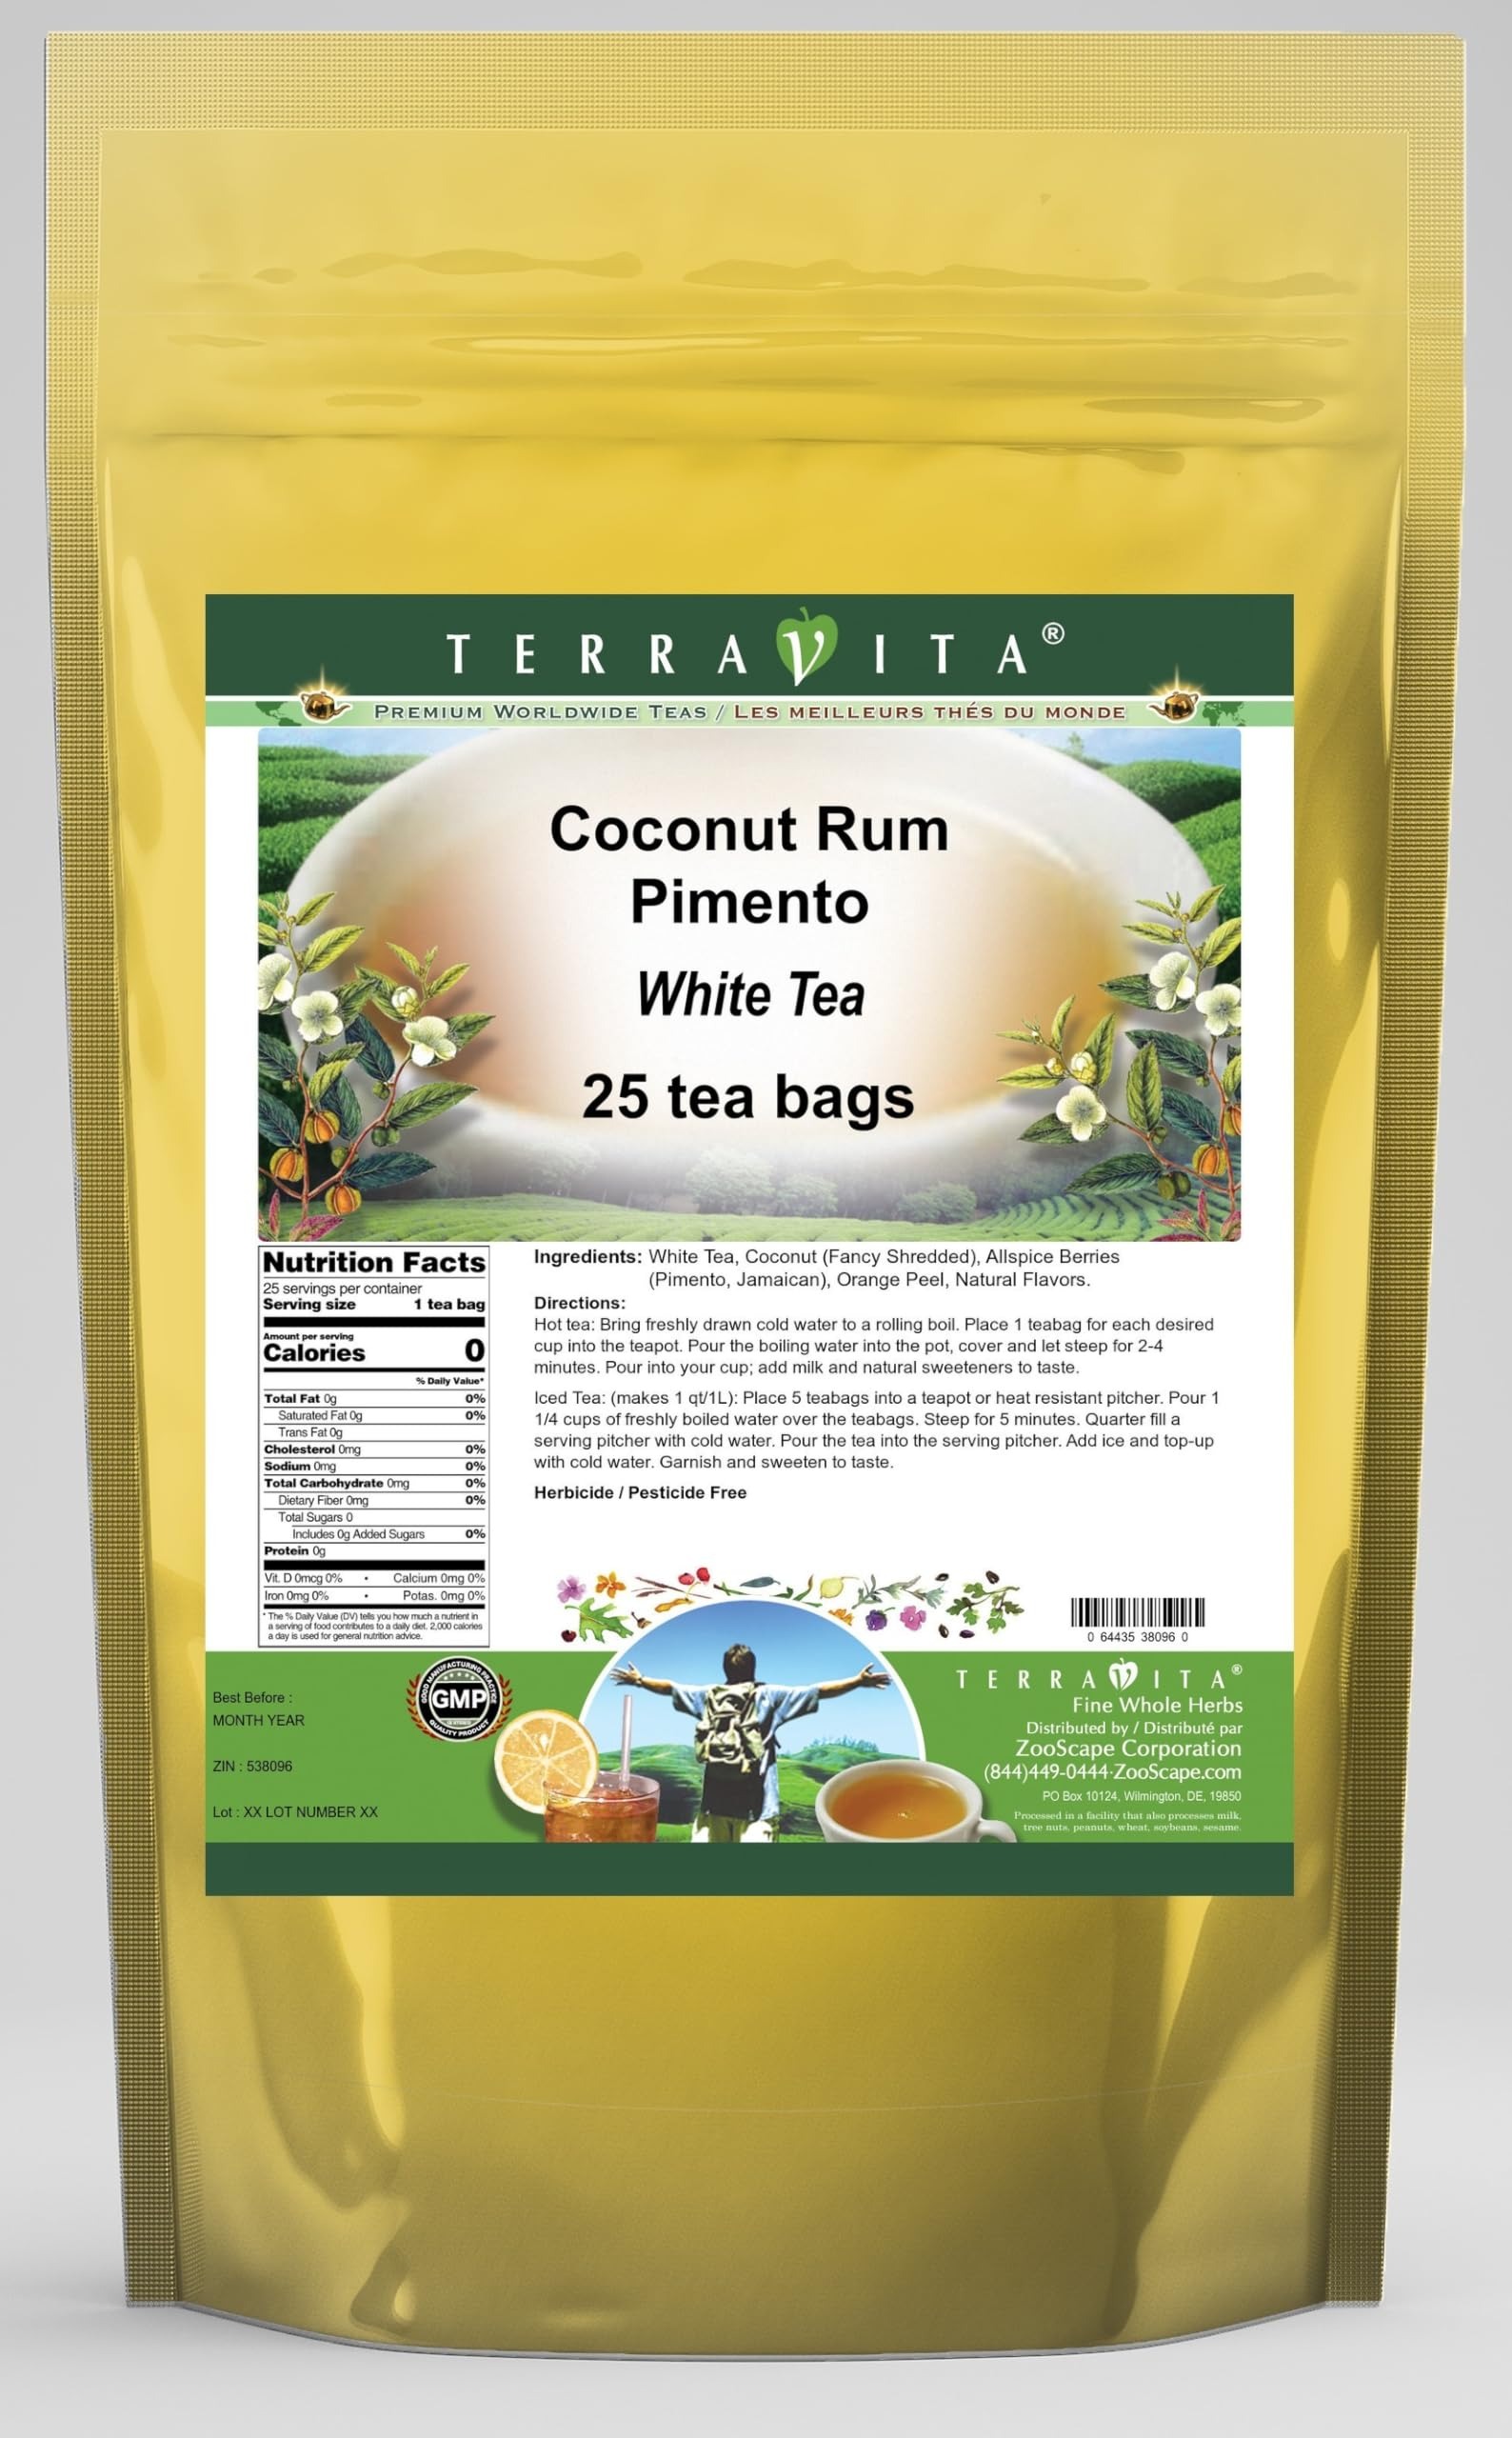
Item Name: Coconut Rum Pimento White Tea (25 tea bags, ZIN: 538096)
Bullet Point 1: Our Coconut Rum Pimento White Tea is a mouth-watering flavored White tea with Coconut, Allspice Berries (Pimento, Jamaican) and Orange Peel that you can enjoy all year round! The aroma and Coconut Rum Pimento flavor is a delight! - Ingredients: White tea, Coconut, Allspice Berries (Pimento, Jamaican), Orange Peel and Natural Coconut Rum Pimento Flavor.
Bullet Point 2: No fillers.
Bullet Point 3: Manufacturer: TerraVita
Bullet Point 4: Size: 25 tea bags
Bullet Point 5: White Tea Bags - Packed in a convenient upright pouch!
Product Description: Our Coconut Rum Pimento White Tea is a mouth-watering flavored White tea with Coconut, Allspice Berries (Pimento, Jamaican) and Orange Peel that you can enjoy all year round! The aroma and Coconut Rum Pimento flavor is a delight! - Ingredients: White tea, Coconut, Allspice Berries (Pimento, Jamaican), Orange Peel and Natural Coconut Rum Pimento Flavor. - Hot tea brewing method: Bring freshly drawn cold water to a rolling boil. Place 1 teabag for each desired cup into the teapot. Pour the boiling water into the pot, cover and let steep for 2-4 minutes. Pour into your cup; add milk and natural sweeteners to taste. - Iced tea brewing method: (to make 1 liter/quart): Place 5 teabags into a teapot or heat resistant pitcher. Pour 1 1/4 cups of freshly boiled water over the teabags. Steep for 5 minutes. Quarter fill a serving pitcher with cold water. Pour the tea into the serving pitcher. Add ice and top-up with cold water. Garnish and sweeten to taste. - TerraVita is an exclusive line of premium-quality, natural source products that use only the finest, purest and most potent ingredients found around the world. TerraVita is hallmarked by the highest possible standards of purity, potency, stability and freshness. All of our products are prepared with the highest elements of quality control, from raw materials through the entire manufacturing process, up to and including the moment that the bottles or bags are sealed for freshness and shipped out to you. Our highest possible standards are certified by independent laboratories and backed by our personal guarantee. - TerraVita exists to meet and ensure your family's health and wellness without the harmful effects of chemicals and health products. We strive to make all of our products affordable and reliable and are constantly sea
Value: 25.0
Unit: Count

Price: 26.09